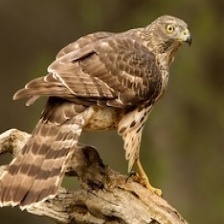
Species: NORTHERN GOSHAWK
Scientific name: ACCIPITER GENTILIS